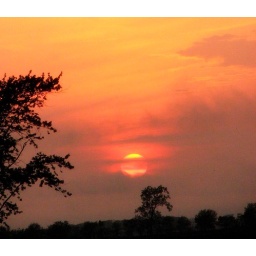
i pulled over on the side of highway 31 to take this while driving home from michigan city sunday